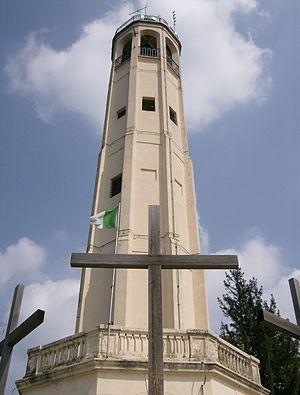
Brunate est une commune de la province de Côme en Lombardie.